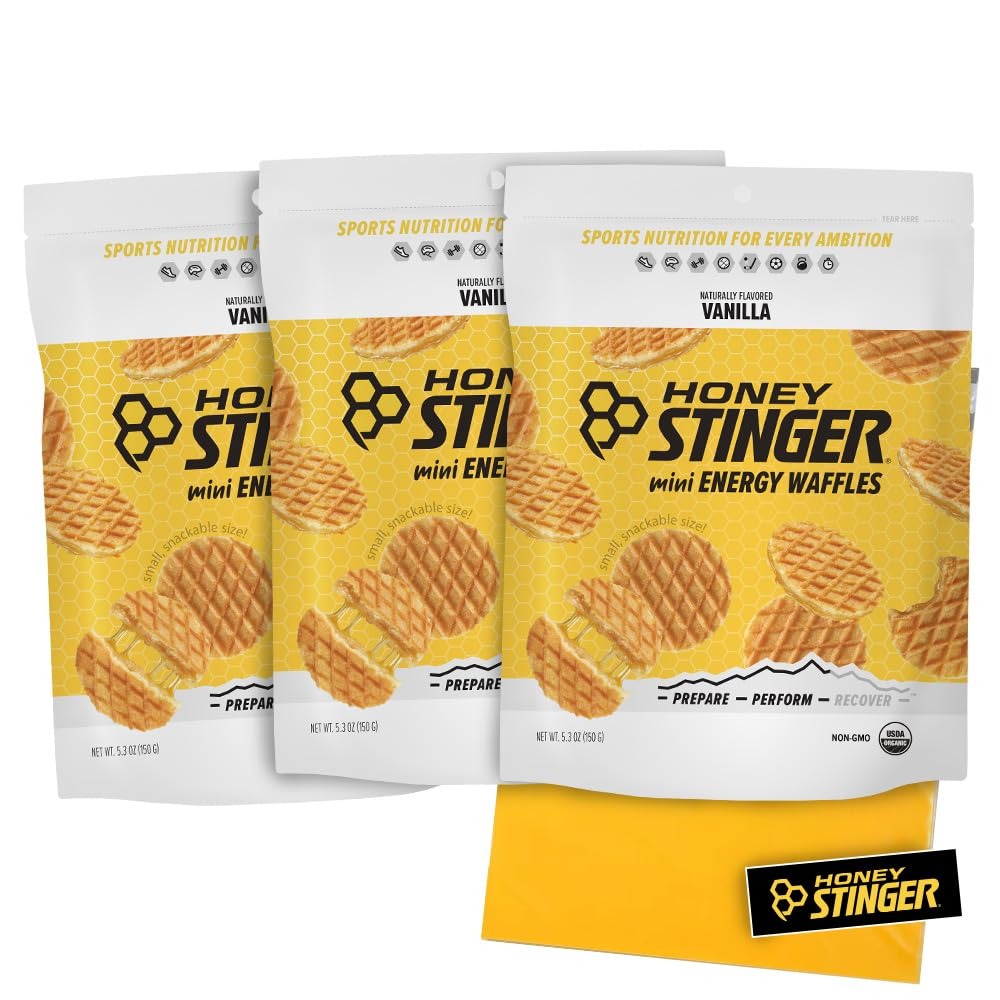
Item Name: Honey Stinger Vanilla Mini Waffles – Multi Pack With Sticker – 3 Count – Vanilla Flavor – Energy Source for Any Activity – Resealable Bags
Value: 15.9
Unit: Ounce

Price: 6.66